Fear in the Night (1972 film)

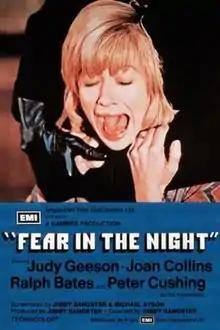
Theatrical release poster

Fear in the Night (also known as Dynasty of Fear and Honeymoon of Fear) is a 1972 British psychological horror film directed, produced, and co-written by Jimmy Sangster, produced by Hammer Film Productions, and starring Judy Geeson, Joan Collins, Peter Cushing, and Ralph Bates. It focuses on a psychologically-fragile woman who, upon relocating to a rural boarding school where her husband has taken a job, finds herself being tormented by a mysterious figure with a prosthetic arm.